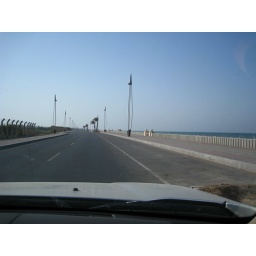
The beach near home